Fire appliances in the United Kingdom

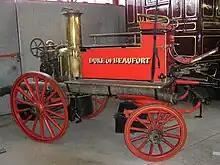
An early 20th century horse drawn fire engine on display in the Bristol Industrial Museum. This example used a double acting steam engine to pump water. It was used privately on the Duke of Beaufort's estate until 1939.

The most common front line appliance deployed to all emergency calls goes by a variety of names, including rescue ladder, pump ladder, water rescue tender, or slight variations on those names.